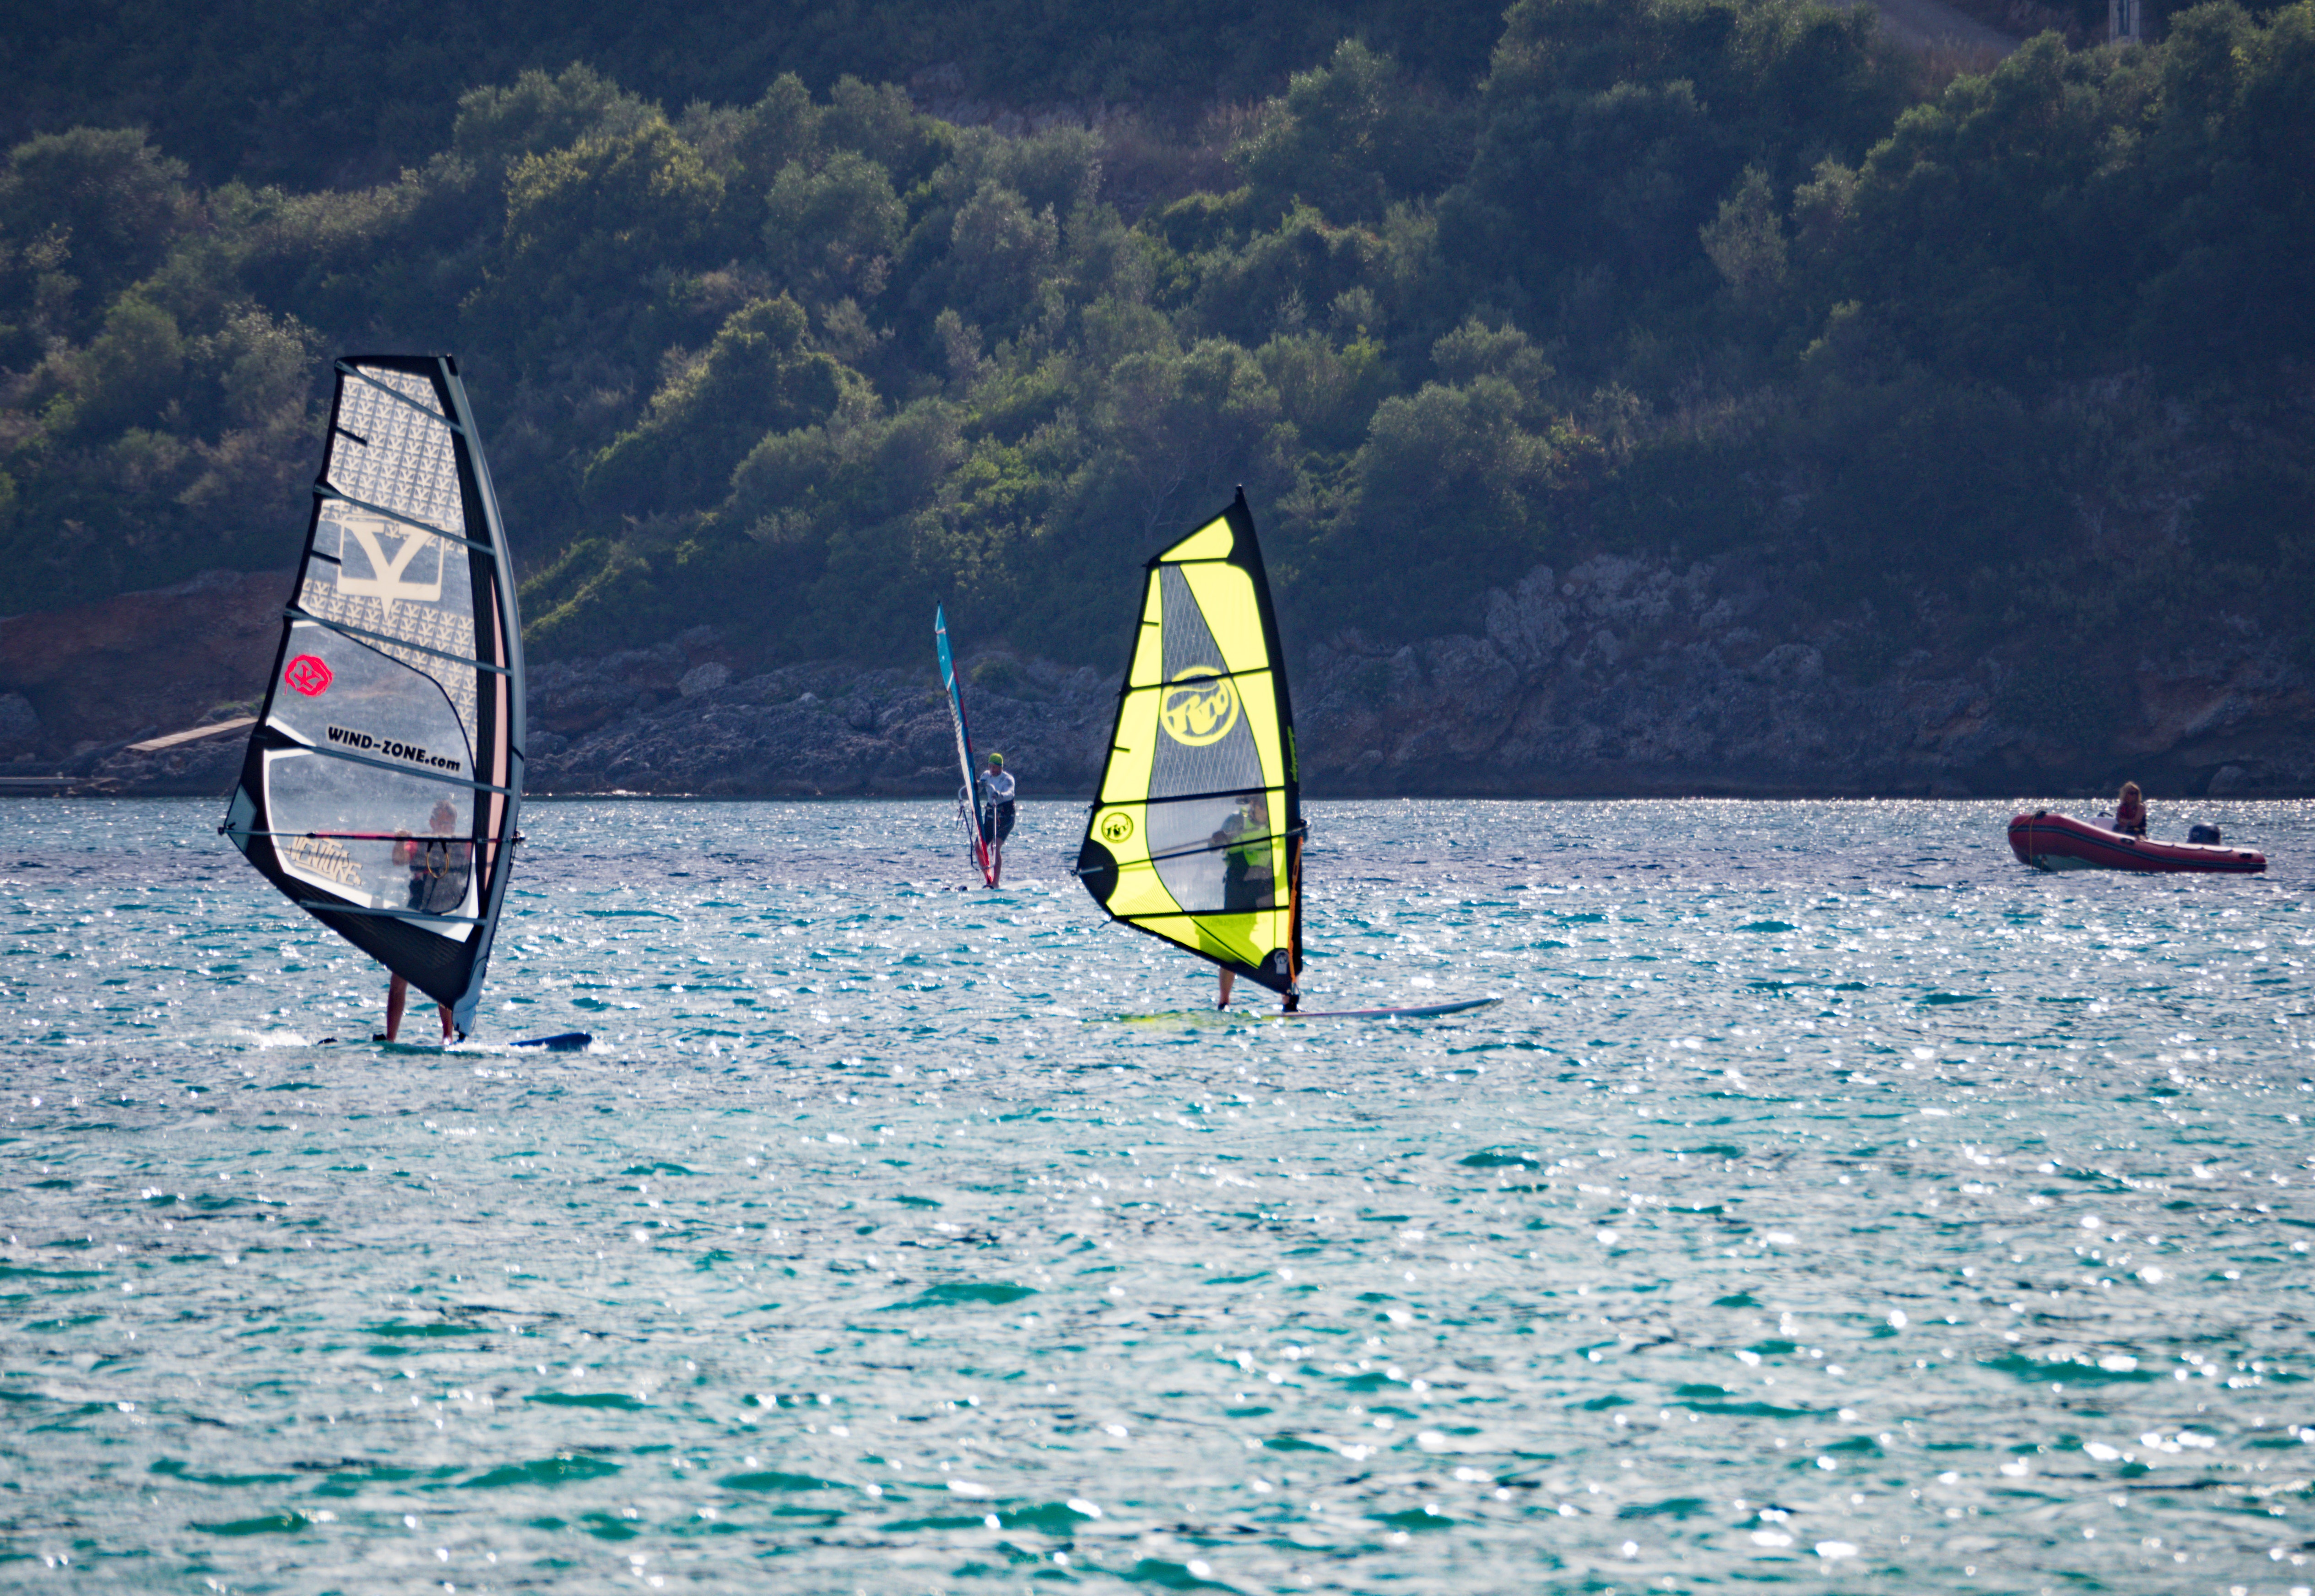
windsurfing, water transportation, water sport, sail, sailing, surface water sports, outdoor recreation, recreation, vehicle, sports, wind wave, boardsport, wind, watercraft, boat, sailboat, water, wave, Surfing Equipment, windsports, sky, dinghy sailing, surfing, skiff, yacht racing, sea, ocean, leisure